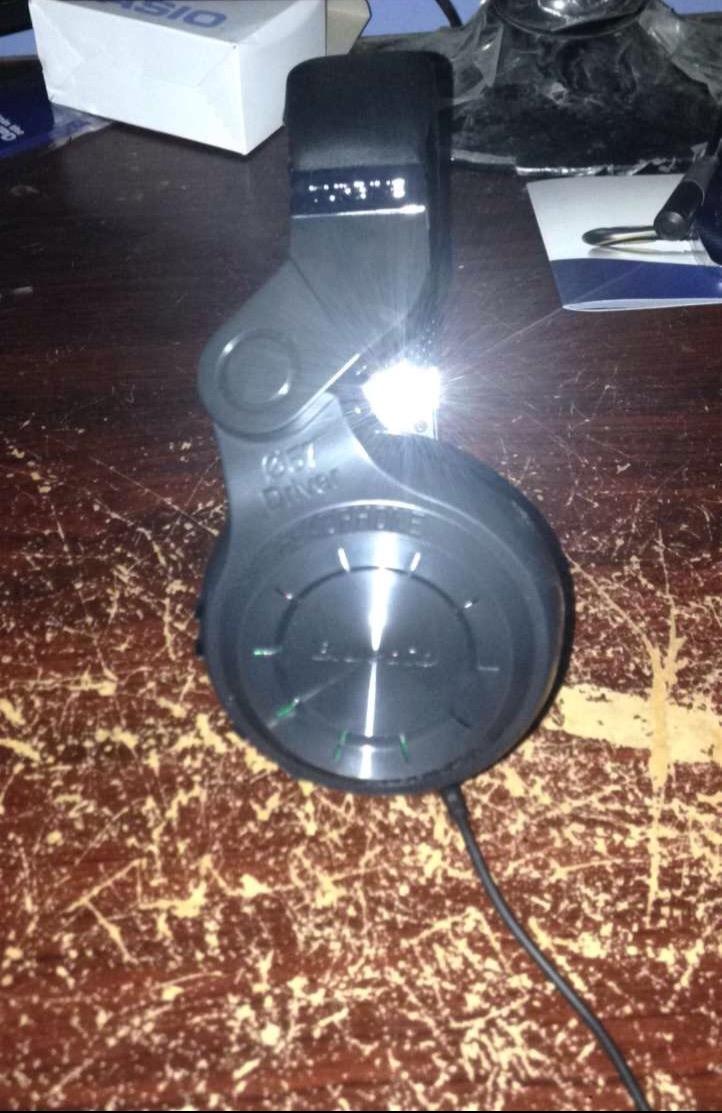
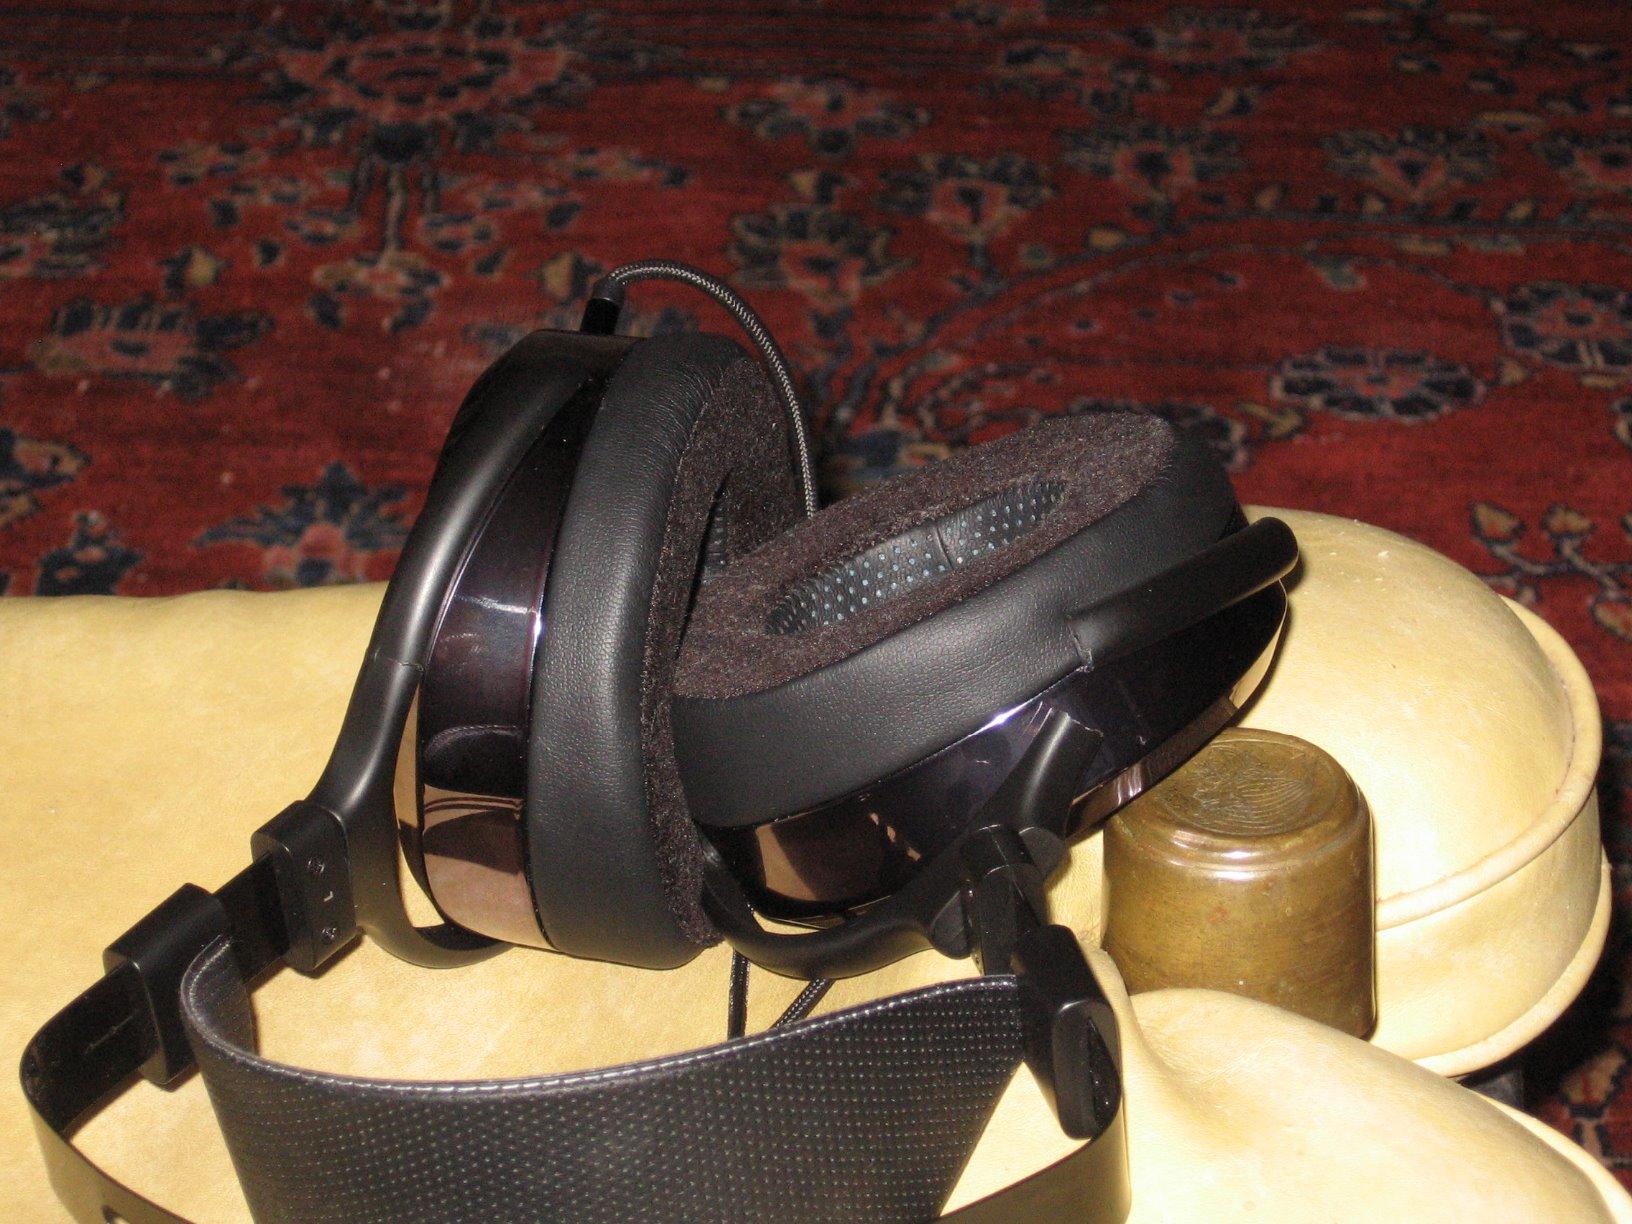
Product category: headphones
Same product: no